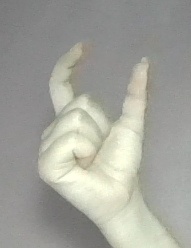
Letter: nun